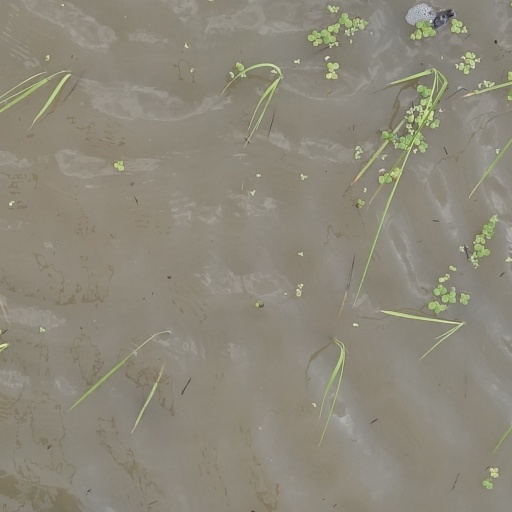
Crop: rice